Jin–Song wars

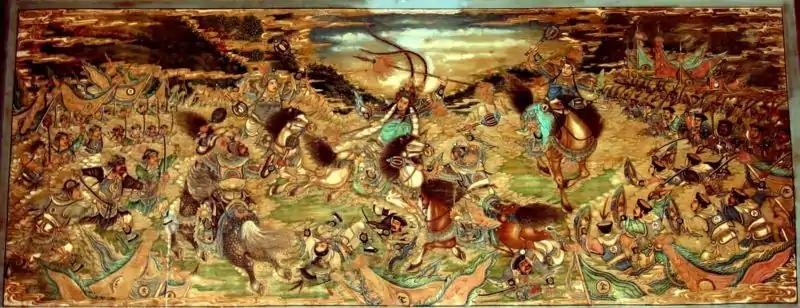
Mural of Yue Fei fighting in a battle between the Song and Jin armies

The Jin granted Qi more autonomy than the first puppet government of Chu, but Liu Yu was obligated to obey the orders of the Jurchen generals. With Jin support, Da Qi invaded the Song in November 1133. Li Cheng, a Song turncoat who had joined the Qi, led the campaign. Xiangyang and nearby prefectures fell to his army. The capture of Xiangyang on the Han River gave the Jurchens a passage into the central valley of the Yangtze River. Their southward push was halted by the general Yue Fei. In 1134, Yue Fei defeated Li and retook Xiangyang and its surrounding prefectures. Later that year, however, Qi and Jin initiated a new offensive further east along the Huai River. For the first time, Gaozong issued an edict officially condemning Da Qi. The armies of Qi and Jin won a series of victories in the Huai valley, but were repelled by Han Shizhong near Yangzhou and by Yue Fei at Luzhou (modern Hefei). Their sudden withdrawal in 1135 in response to the death of Jin Emperor Taizong gave the Song time to regroup. The war recommenced in late 1136 when Da Qi attacked the Huainan circuits of the Song. Qi lost a battle at Outang, in modern Anhui, against a Song army led by Yang Qizhong (1102–1166). The victory boosted Song morale, and the military commissioner Zhang Jun (1097–1164) convinced Gaozong to begin plans for a counterattack. Gaozong first agreed, but he abandoned the counteroffensive when an officer named Li Qiong killed his superior official and defected to the Jin with 30,000 soldiers. This rebellion was provoked by Zhang Jun's attempt to reassert government control over the regional military commanders, as the court had previously been forced to tolerate growing military autonomy during the chaos of the Jin invasion. Meanwhile, Emperor Xizong (r. 1135–1150) inherited the Jin throne from Taizong, and pushed for peace. He and his generals were disappointed with Liu Yu's military failures and believed that Liu was secretly conspiring with Yue Fei. In late 1137, the Jin reduced Liu Yu's title to that of a prince and abolished the state of Qi. The Jin and Song renewed the negotiations towards peace.